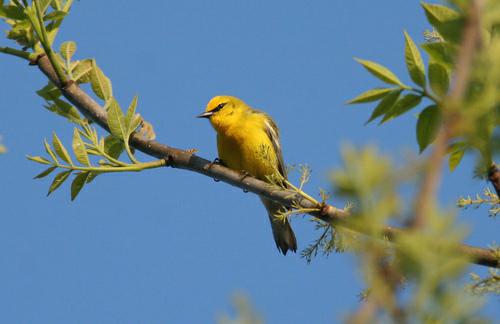
A photo of a blue winged warbler